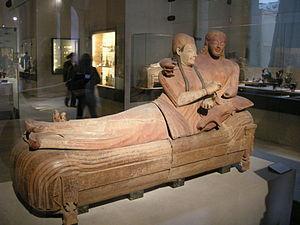
Le rite funéraire étrusque évolue avec le développement de la culture étrusque de la fin de l'âge du fer à l'époque romaine, soit pendant plusieurs siècles avant notre ère, partant de l'incinération, passant ensuite à l'inhumation, et retournant à la crémation.